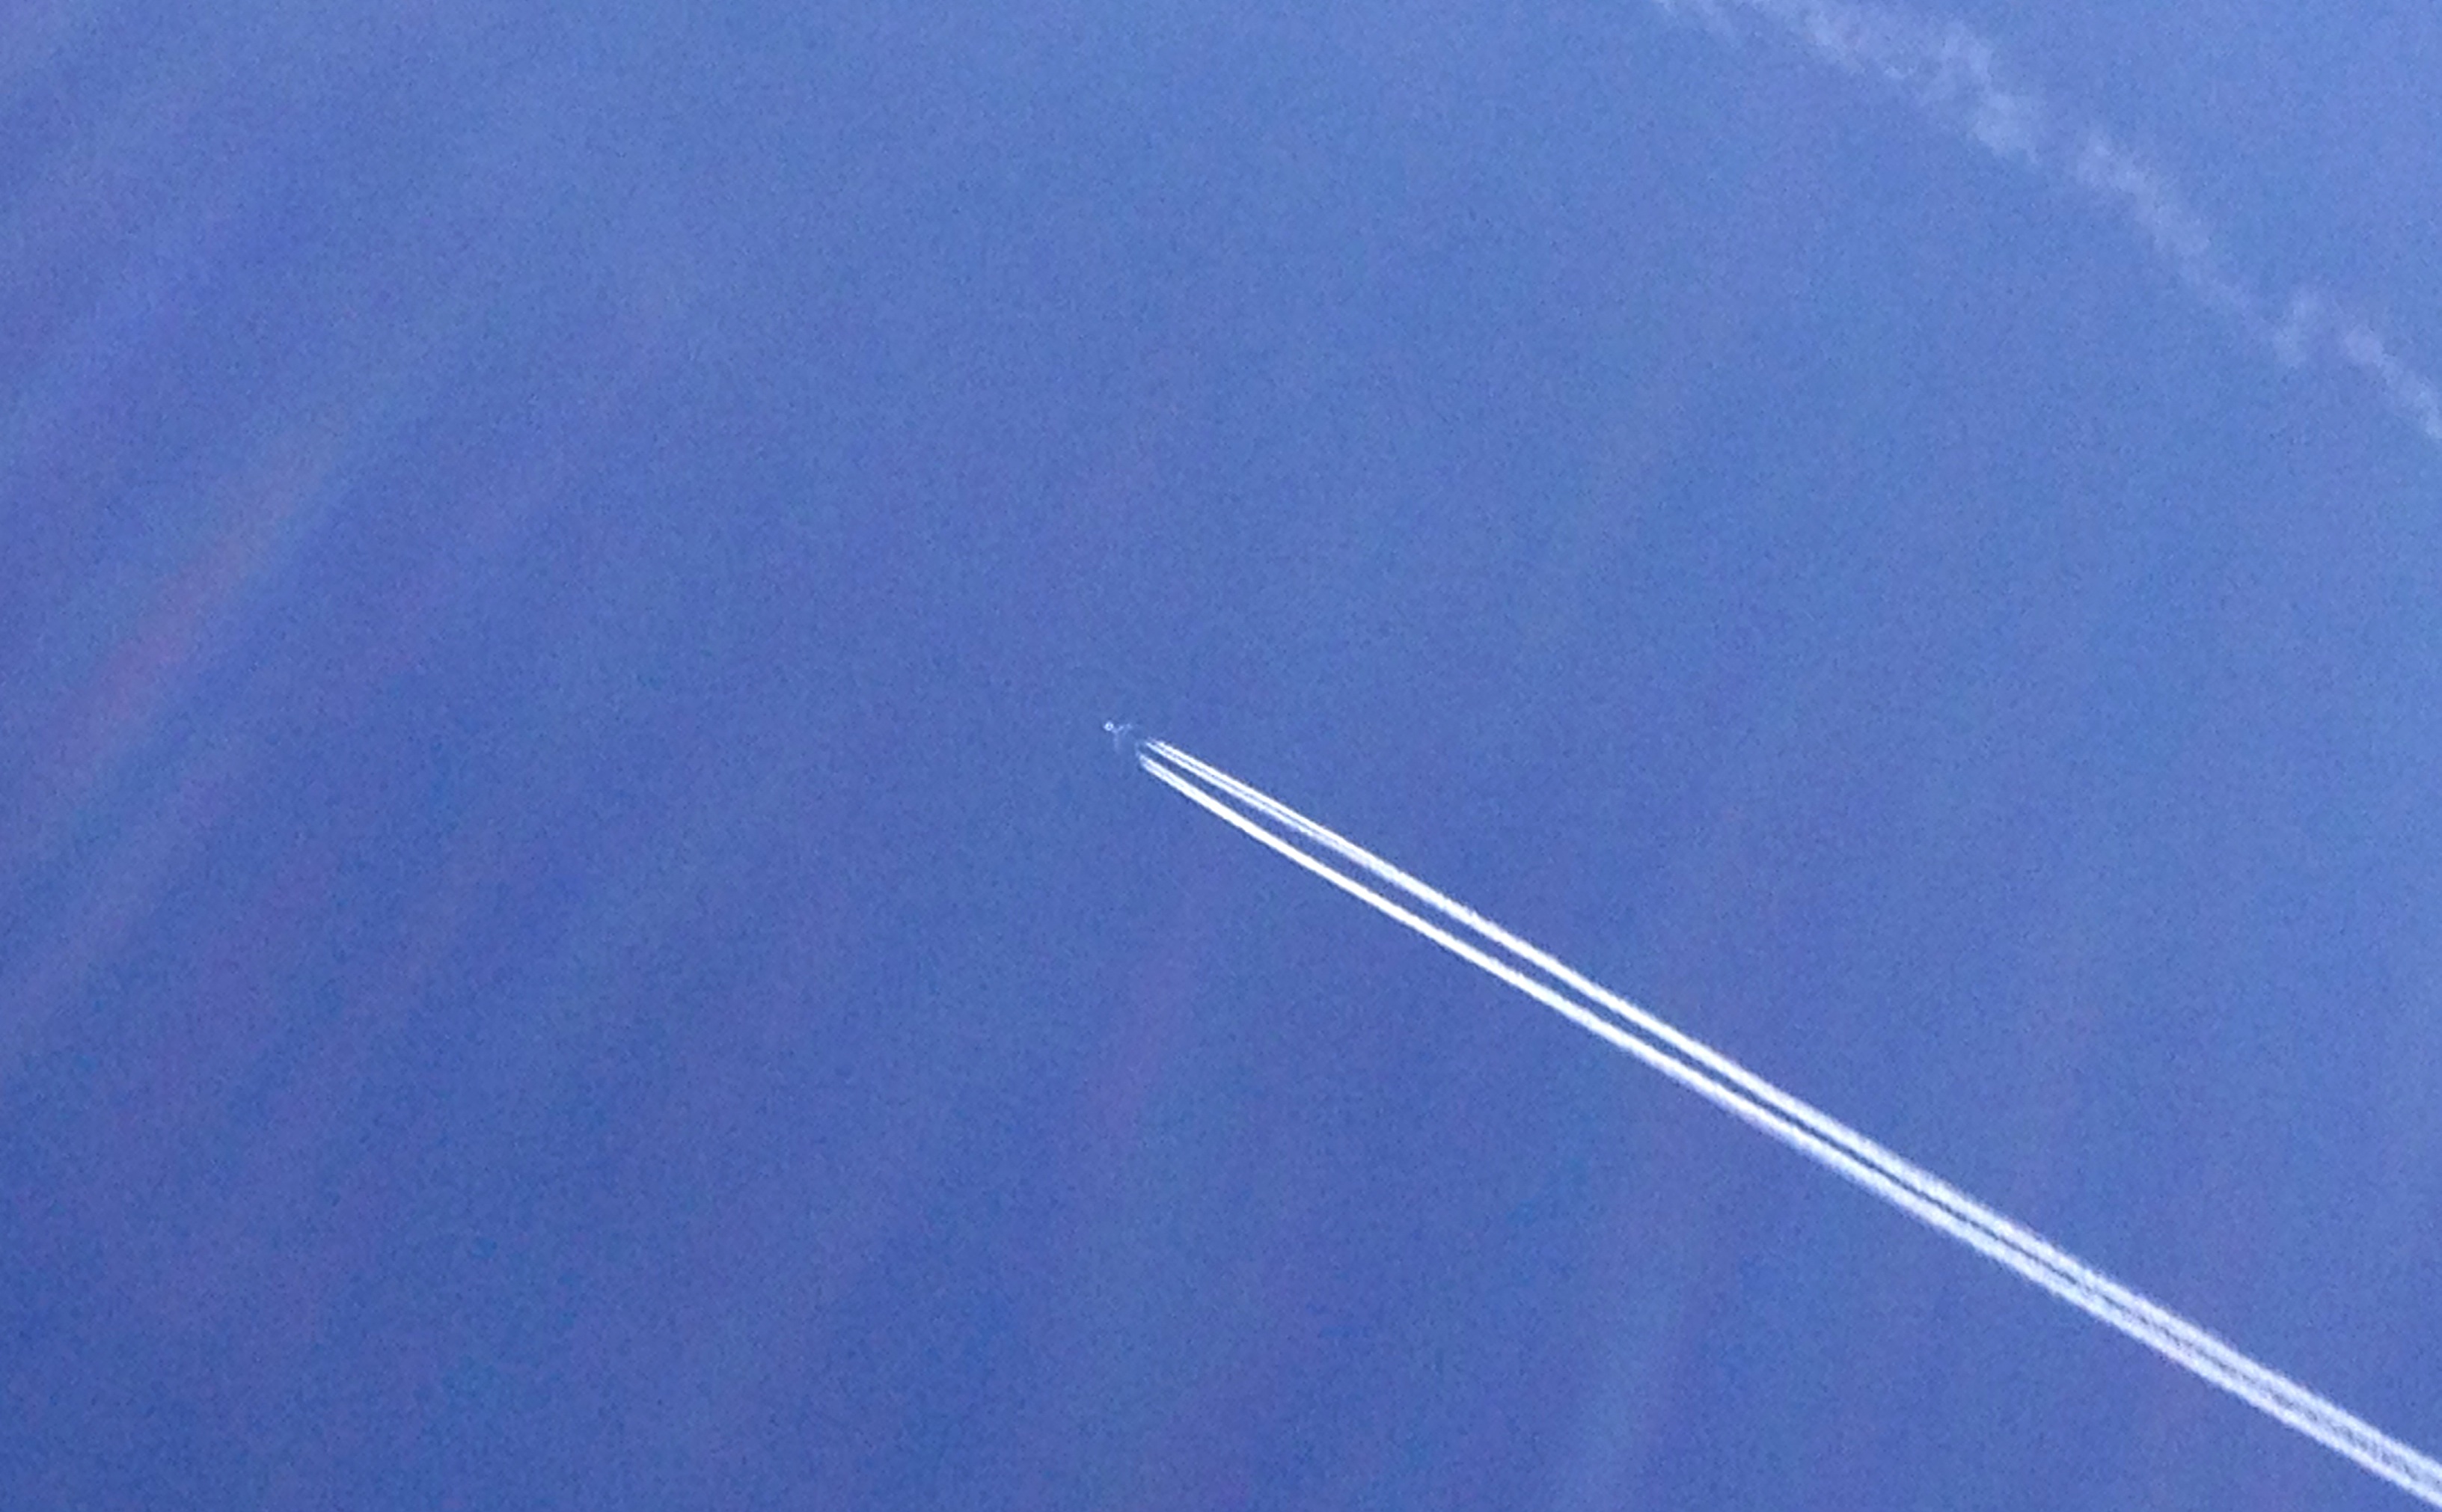
wing, sky, line, blue, shape, atmosphere of earth